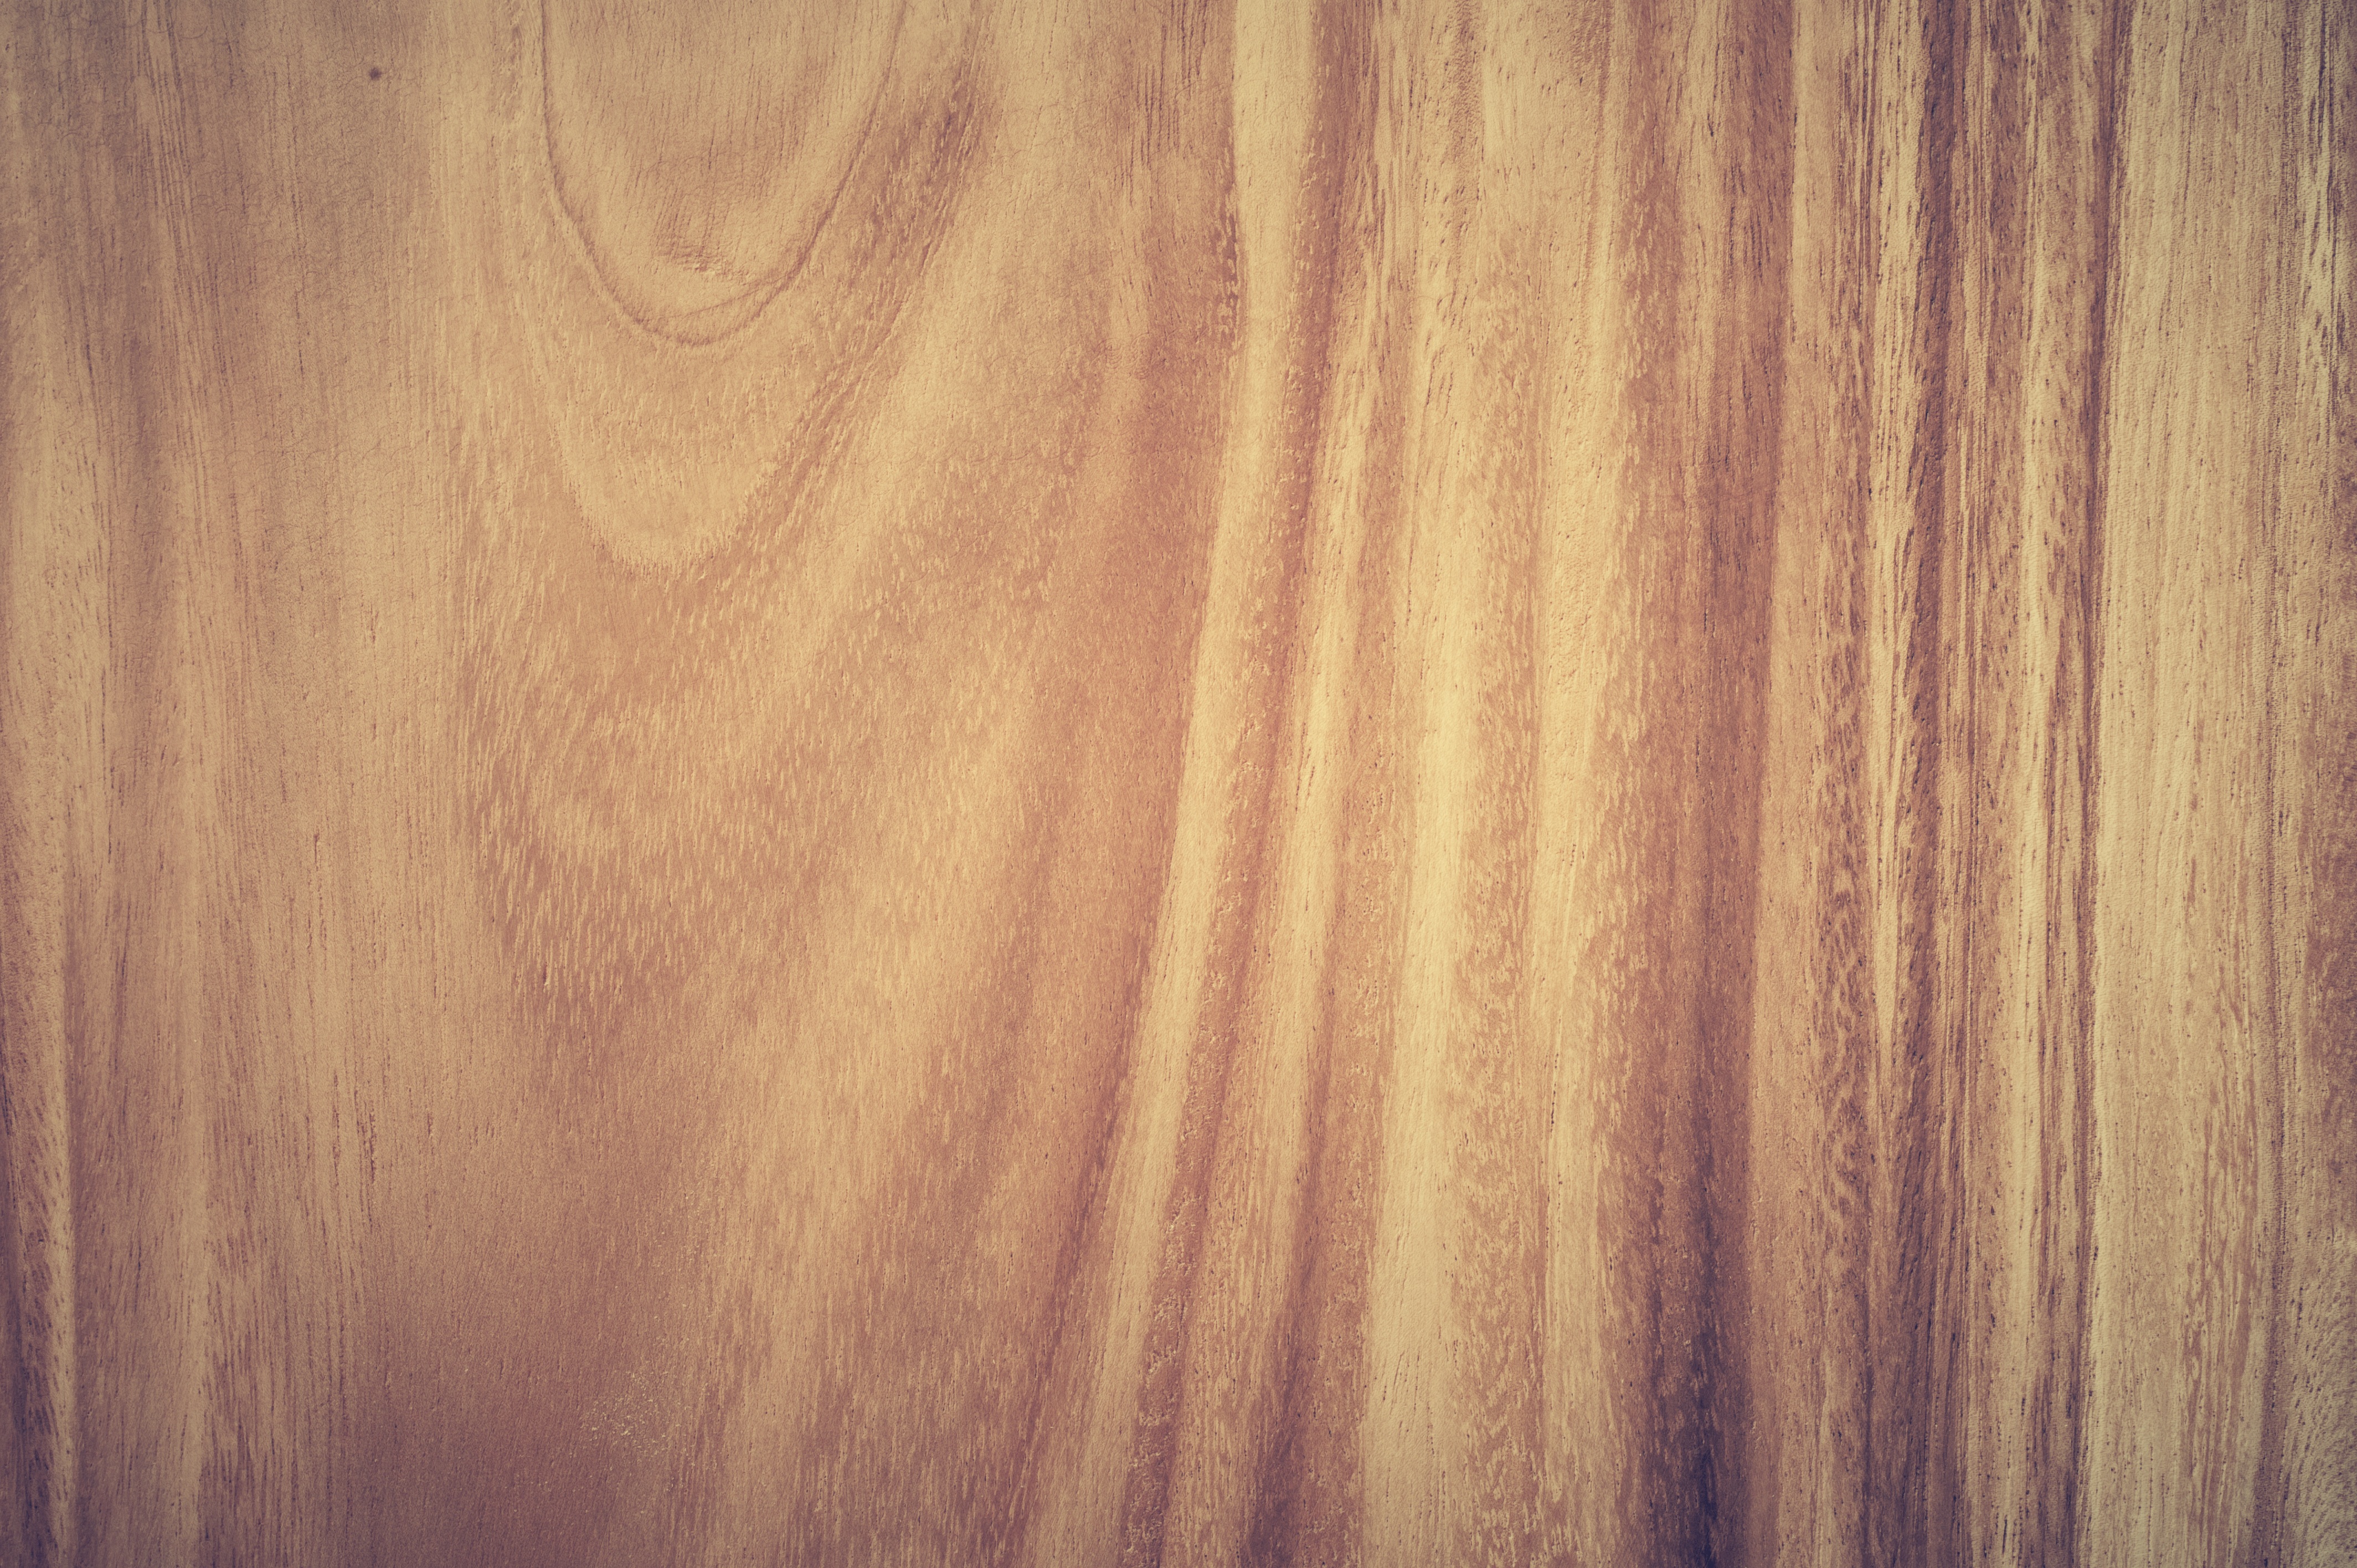
nature, abstract, board, wood, antique, grain, texture, floor, interior, building, old, home, dark, decoration, color, macro, natural, brown, grunge, dried, closeup, lumber, decor, material, background, design, hardwood, decorative, carpentry, oak, backdrop, flooring, wood flooring, laminate flooring, wood stain